1947 Michigan Wolverines football team

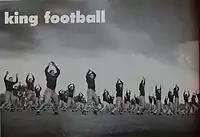
1947 Michigan team engaged in calisthenics

The 1946 Michigan football team compiled a record of 6–2–1 and closed the season with four consecutive wins over ranked opponents by a combined score of 162 to 19. In December 1946, lineman Bruce Hilkene was selected as the captain of the 1947 team. Hilkene had previously been selected as the captain of the 1945 team, but he was transferred as a Navy trainee and did not play for Michigan in 1945. Coming off a strong finish, the 1947 team featured a number of veterans from the 1946 squad. The returning veterans included halfback Bob Chappuis who set a Big Ten Conference record for total offense in 1946 and finished second in the voting for the Chicago Tribune Trophy as the Most Valuable Player in the Big Ten. Other returning starters included quarterback Howard Yerges, halfbacks Bump Elliott and Gene Derricotte, fullback Jack Weisenburger, ends Len Ford and Bob Mann, and linemen Hilkene, Bill Pritula, Quentin Sickels, Dominic Tomasi, and J. T. White. With a solid veteran core, the 1947 Wolverines were expected to be one of the best teams in the country.